Jølstra

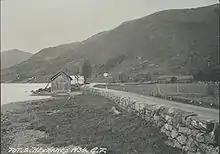
An early photo of Lake Jølstravatn, taken in 1934.

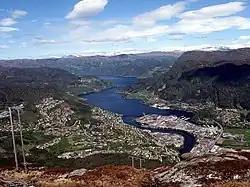
The Jølstra flowing through Havstadfjellet.

The lower sections of the Jølstra are rich in salmon and sea trout. Although the salmon species have been protected by law since 1992, the authorities open the river for fishing for a brief period every year. The fishing window usually begins in mid-July of each year and lasts until the end of August. There are also natural barriers to fishing on the Jølstra. The river is a fast flowing one, so fishing is not safe or suitable everywhere. One of the best fishing areas on the river is where the waters from the lake Jølstravatnet flow out into it.